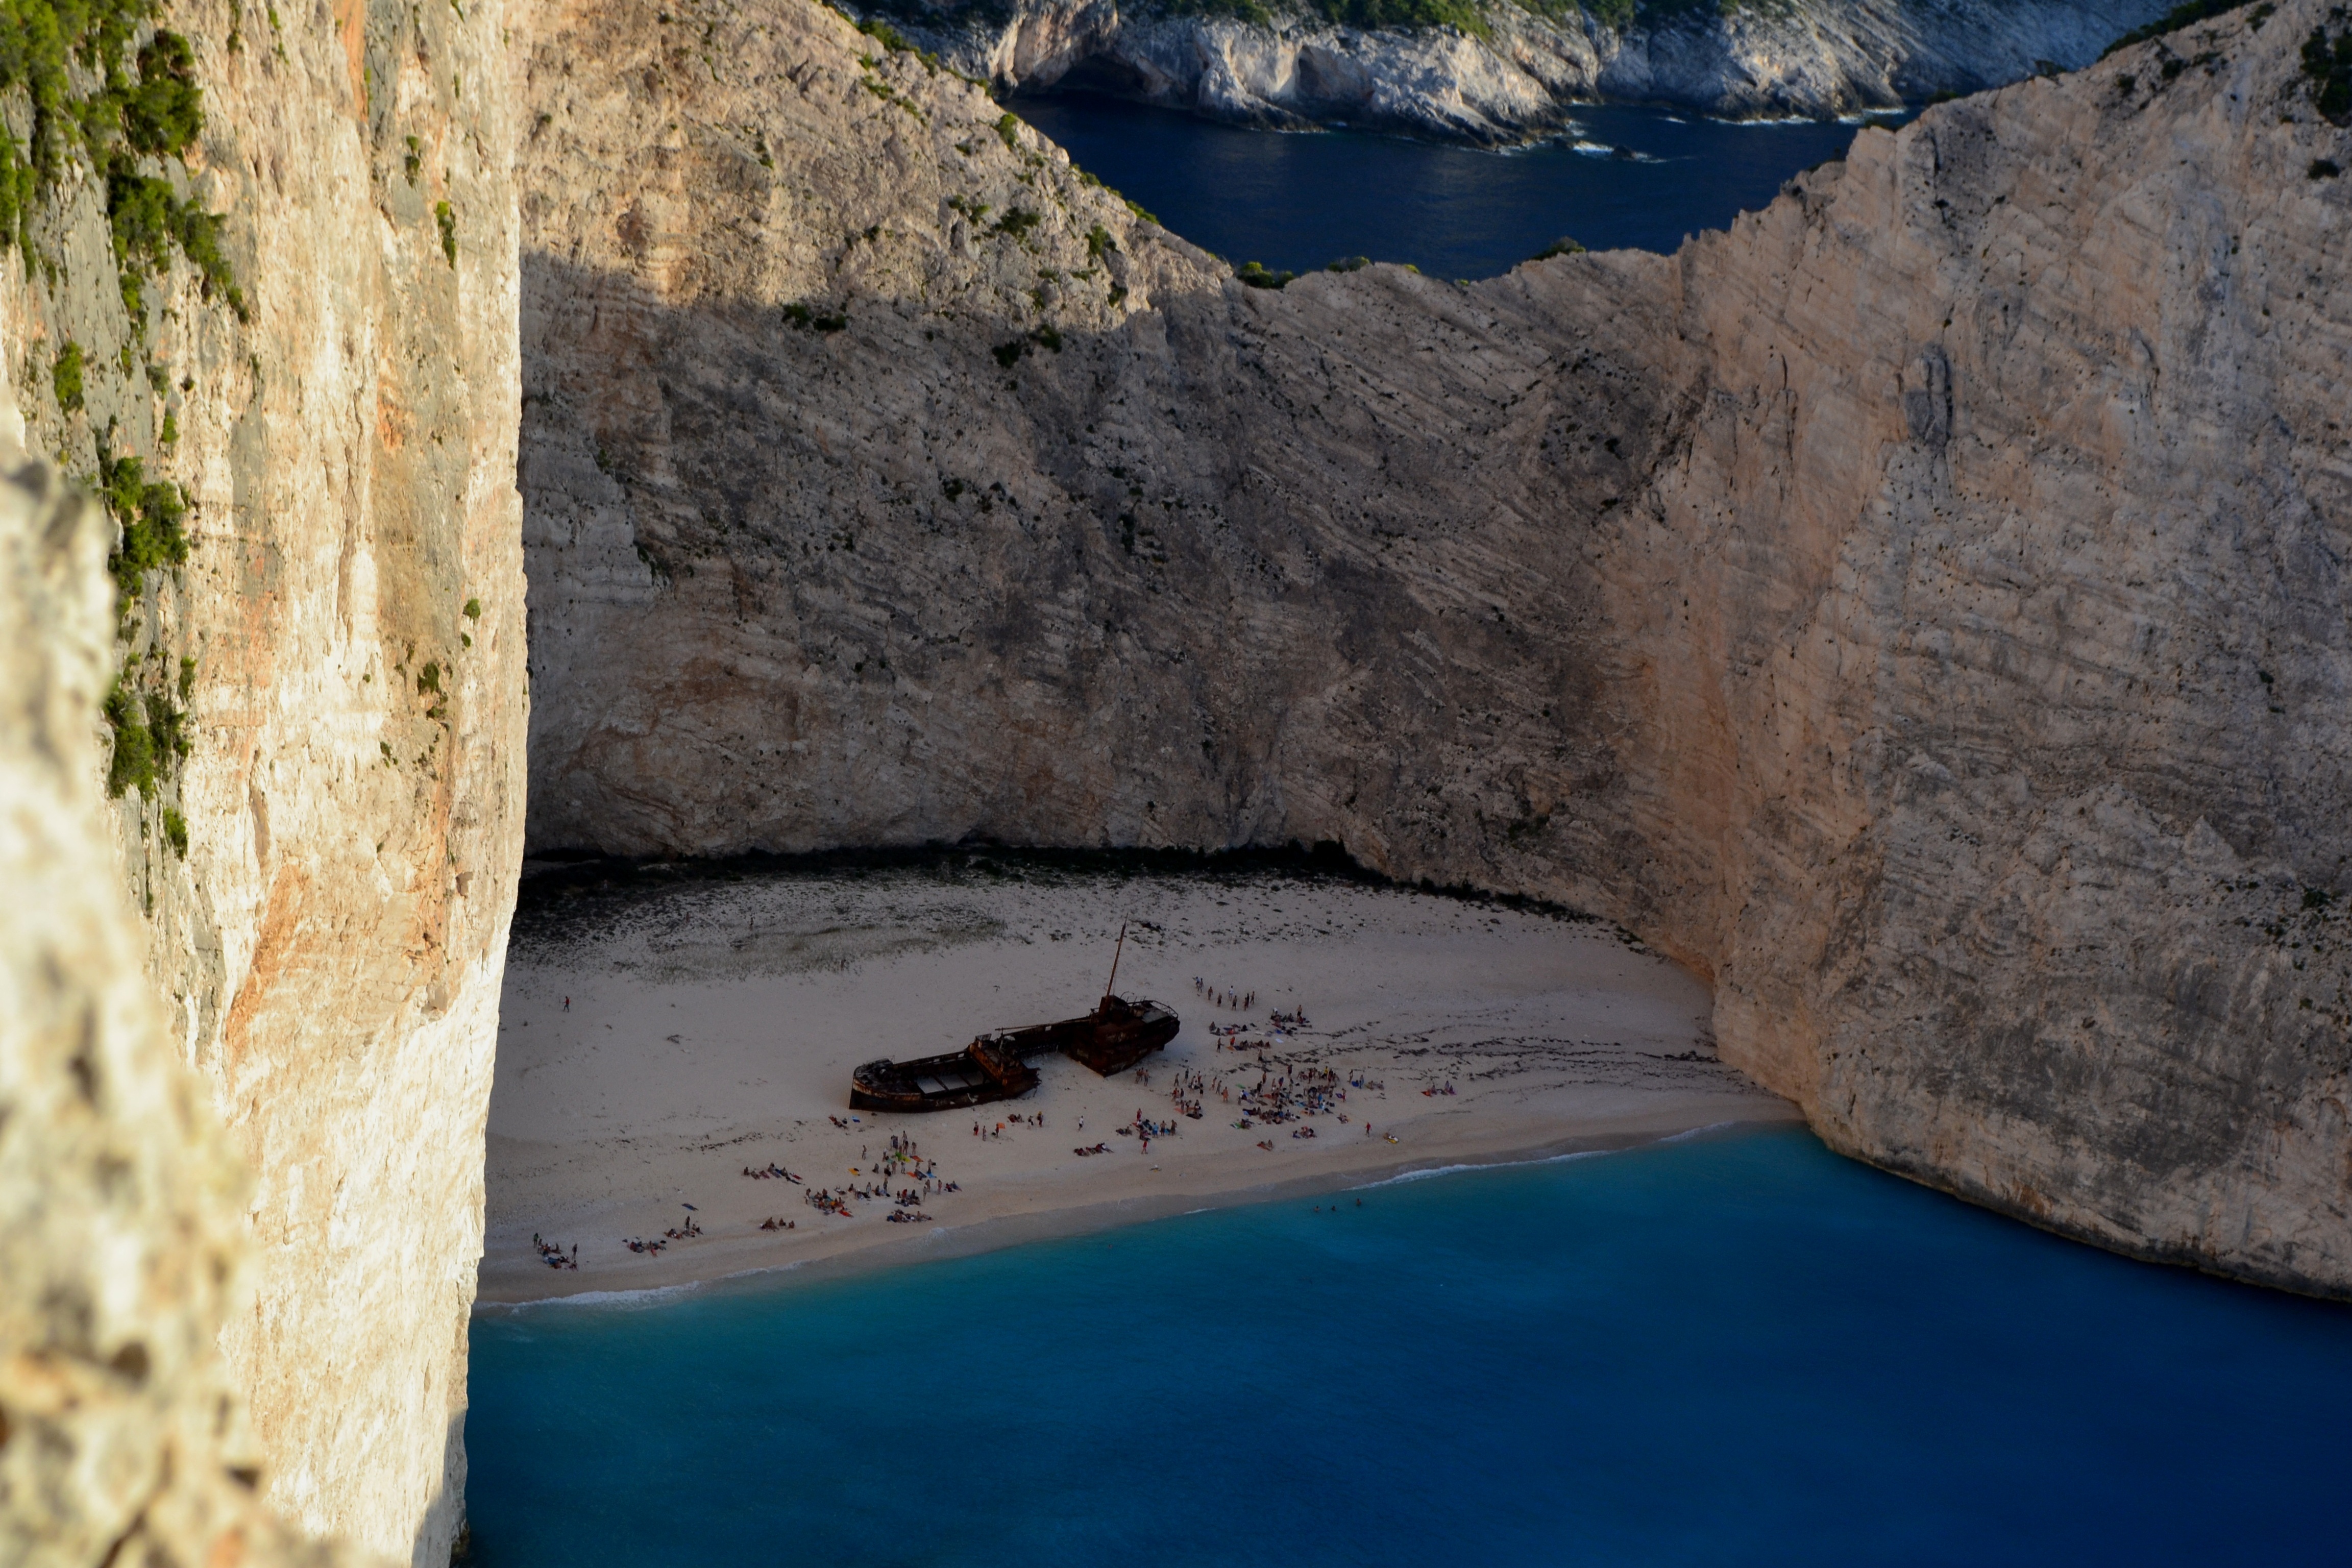
sea, coast, water, rock, wall, summer, cliff, canyon, terrain, rocks, geology, turquoise, landscapes, greece, wreck, water feature, shipwreck, wadi, zakynthos, wreck cove